CN U-1-a and U-1-b

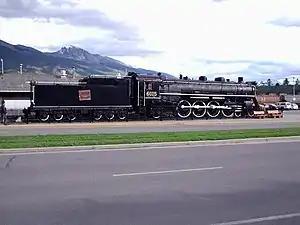
CN U-1-a locomotive 6015; On public display at Jasper, Alberta, since July 1972

The Canadian National U-1-a U-1-b class locomotives were three subclasses of 37 4-8-2 Mountain-type steam locomotives built for the Canadian National Railways between 1923 and 1924. They were retired between 1951 and 1962 .